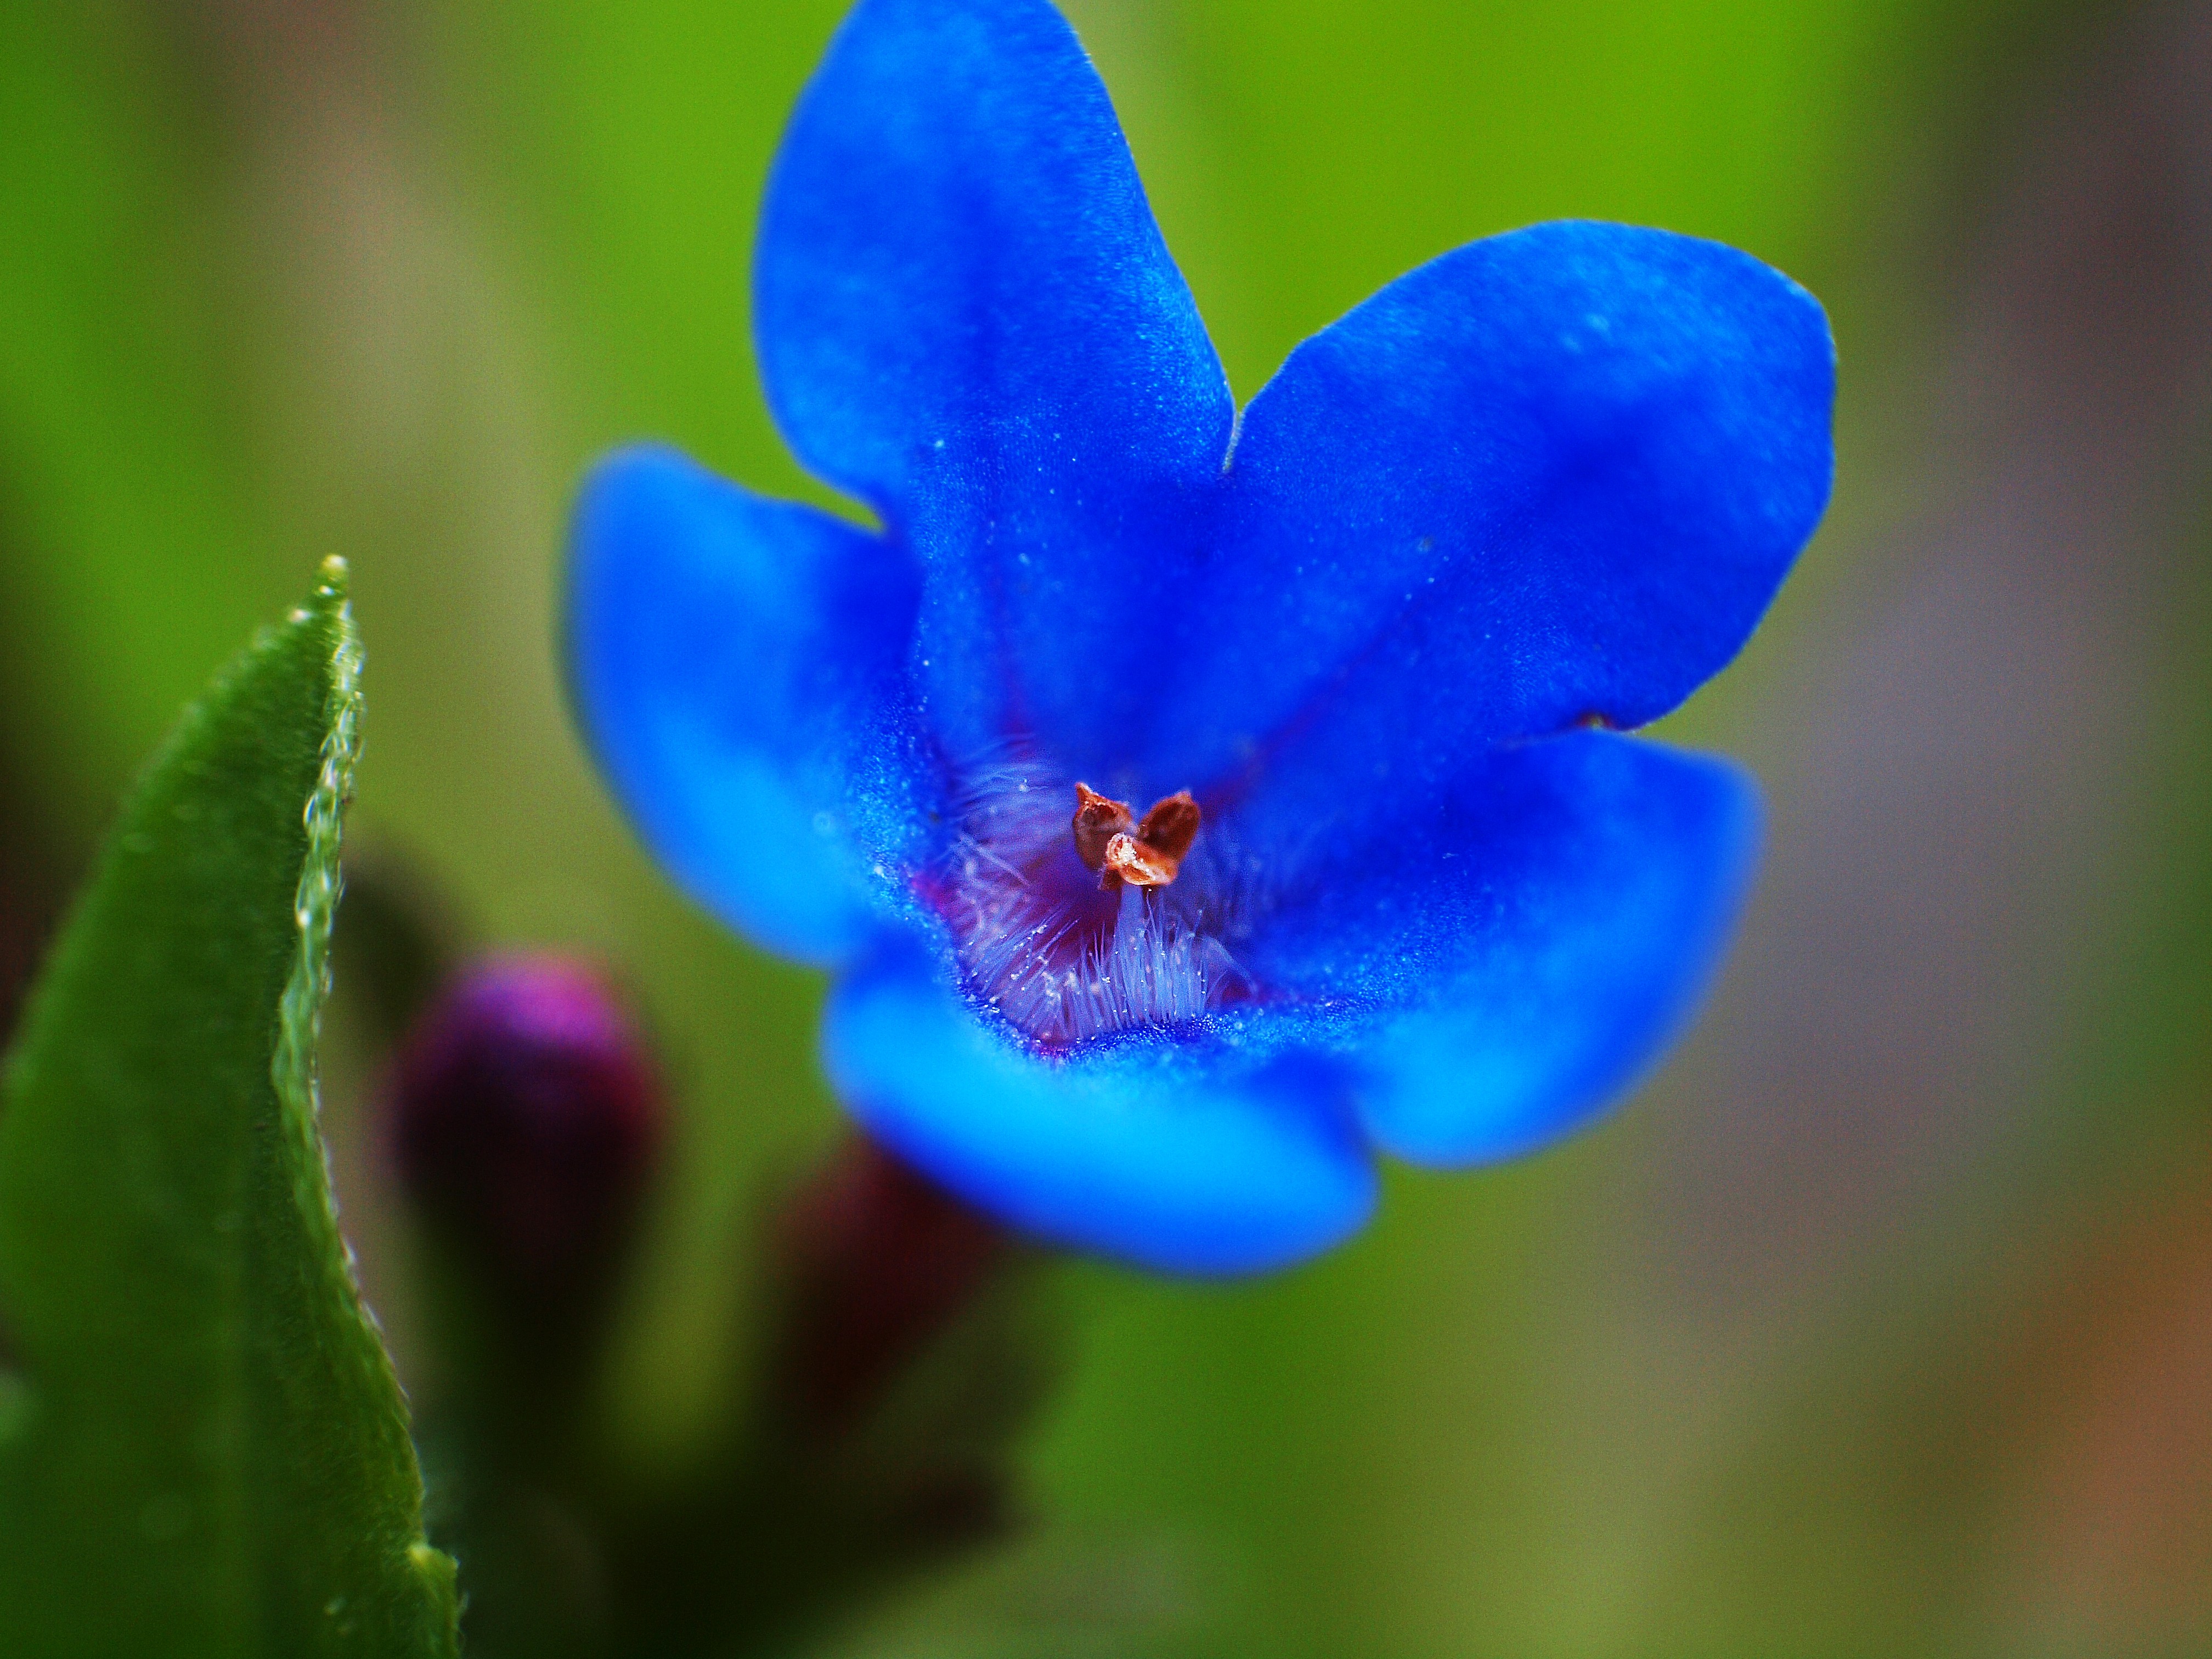
nature, blossom, plant, photography, flower, petal, macro, flora, wildflower, flowers, close up, eye, naturaleza, flores, viola, ggl1, xovesphoto, gphoto, olympuse620, macro photography, flowering plant, dayflower, plant stem, land plant, violet family, dayflower family